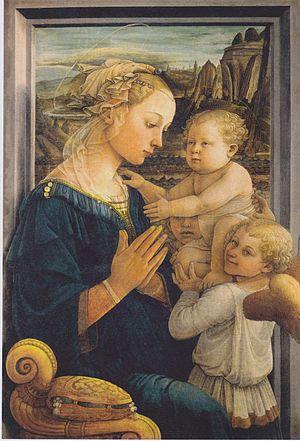
La Vierge à l'Enfant avec un ange est une peinture religieuse de Sandro Botticelli, datant de 1465-1467 environ, conservée à l'Hôpital des Innocents de Florence.